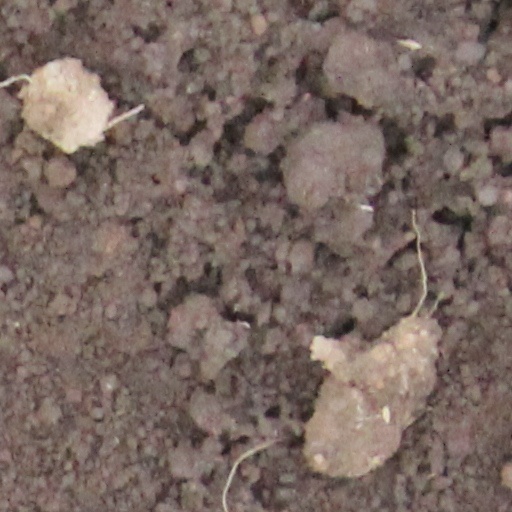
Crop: wheat